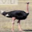
Label: bird